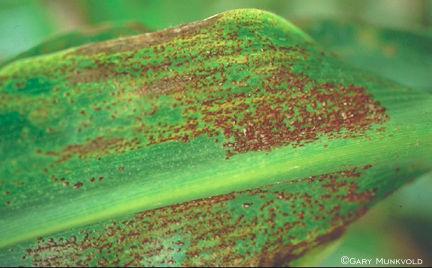
Label: Corn rust leaf
Plant: Corn
Condition: rust